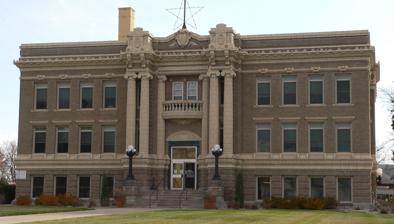
Building: Clay County Courthouse (Nebraska)
Country: United States of America
Year built: 1917
United States historic place Clay County Courthouse U.S. National Register of Historic Places View from the north Show map of Nebraska Show map of the United States Location Fairfield St. between Alexander and Brown Aves., Clay Center, Nebraska Coordinates 40°31′16″N 98°3′16″W / 40.52111°N 98.05444°W / 40.52111; -98.05444 Area 2 acres (0.81 ha) Built 1917 Architect William F. Gernandt Architectural style Beaux Arts MPS County Courthouses of Nebraska MPS NRHP reference No. 89002240 Added to NRHP January 10, 1990 The Clay County Courthouse in Clay Center, Nebraska was built during 1917–19.  It was designed by architect William F. Gernandt in Beaux Arts style, and is an "exceptionally fine" example of the ten Nebraska courthouses that he designed. It is also an "excellent" example of the County Citadel type of county courthouse. The building was listed on the U.S. National Register of Historic Places in 1990. References